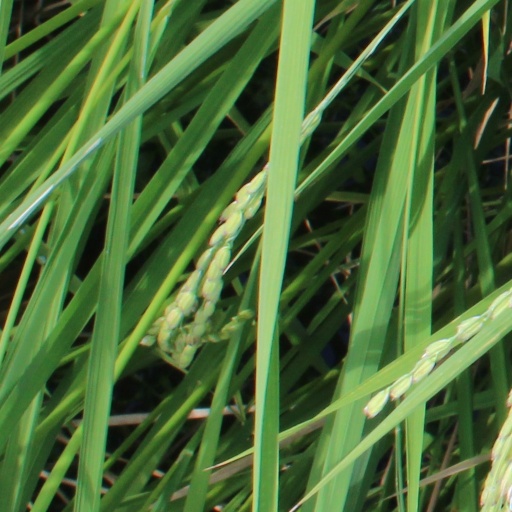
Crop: rice